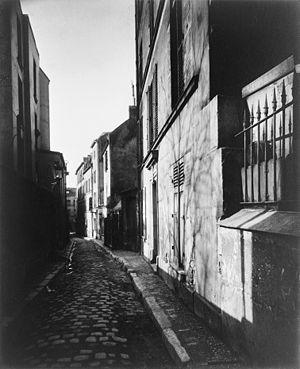
La rue Saint-Rustique est une voie du 18ᵉ arrondissement de Paris, en France.